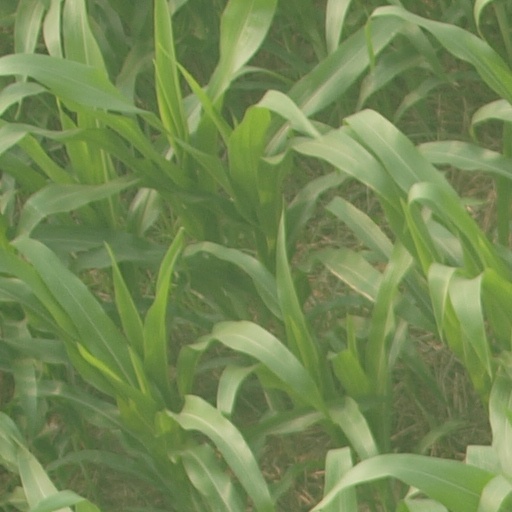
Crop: maize; corn